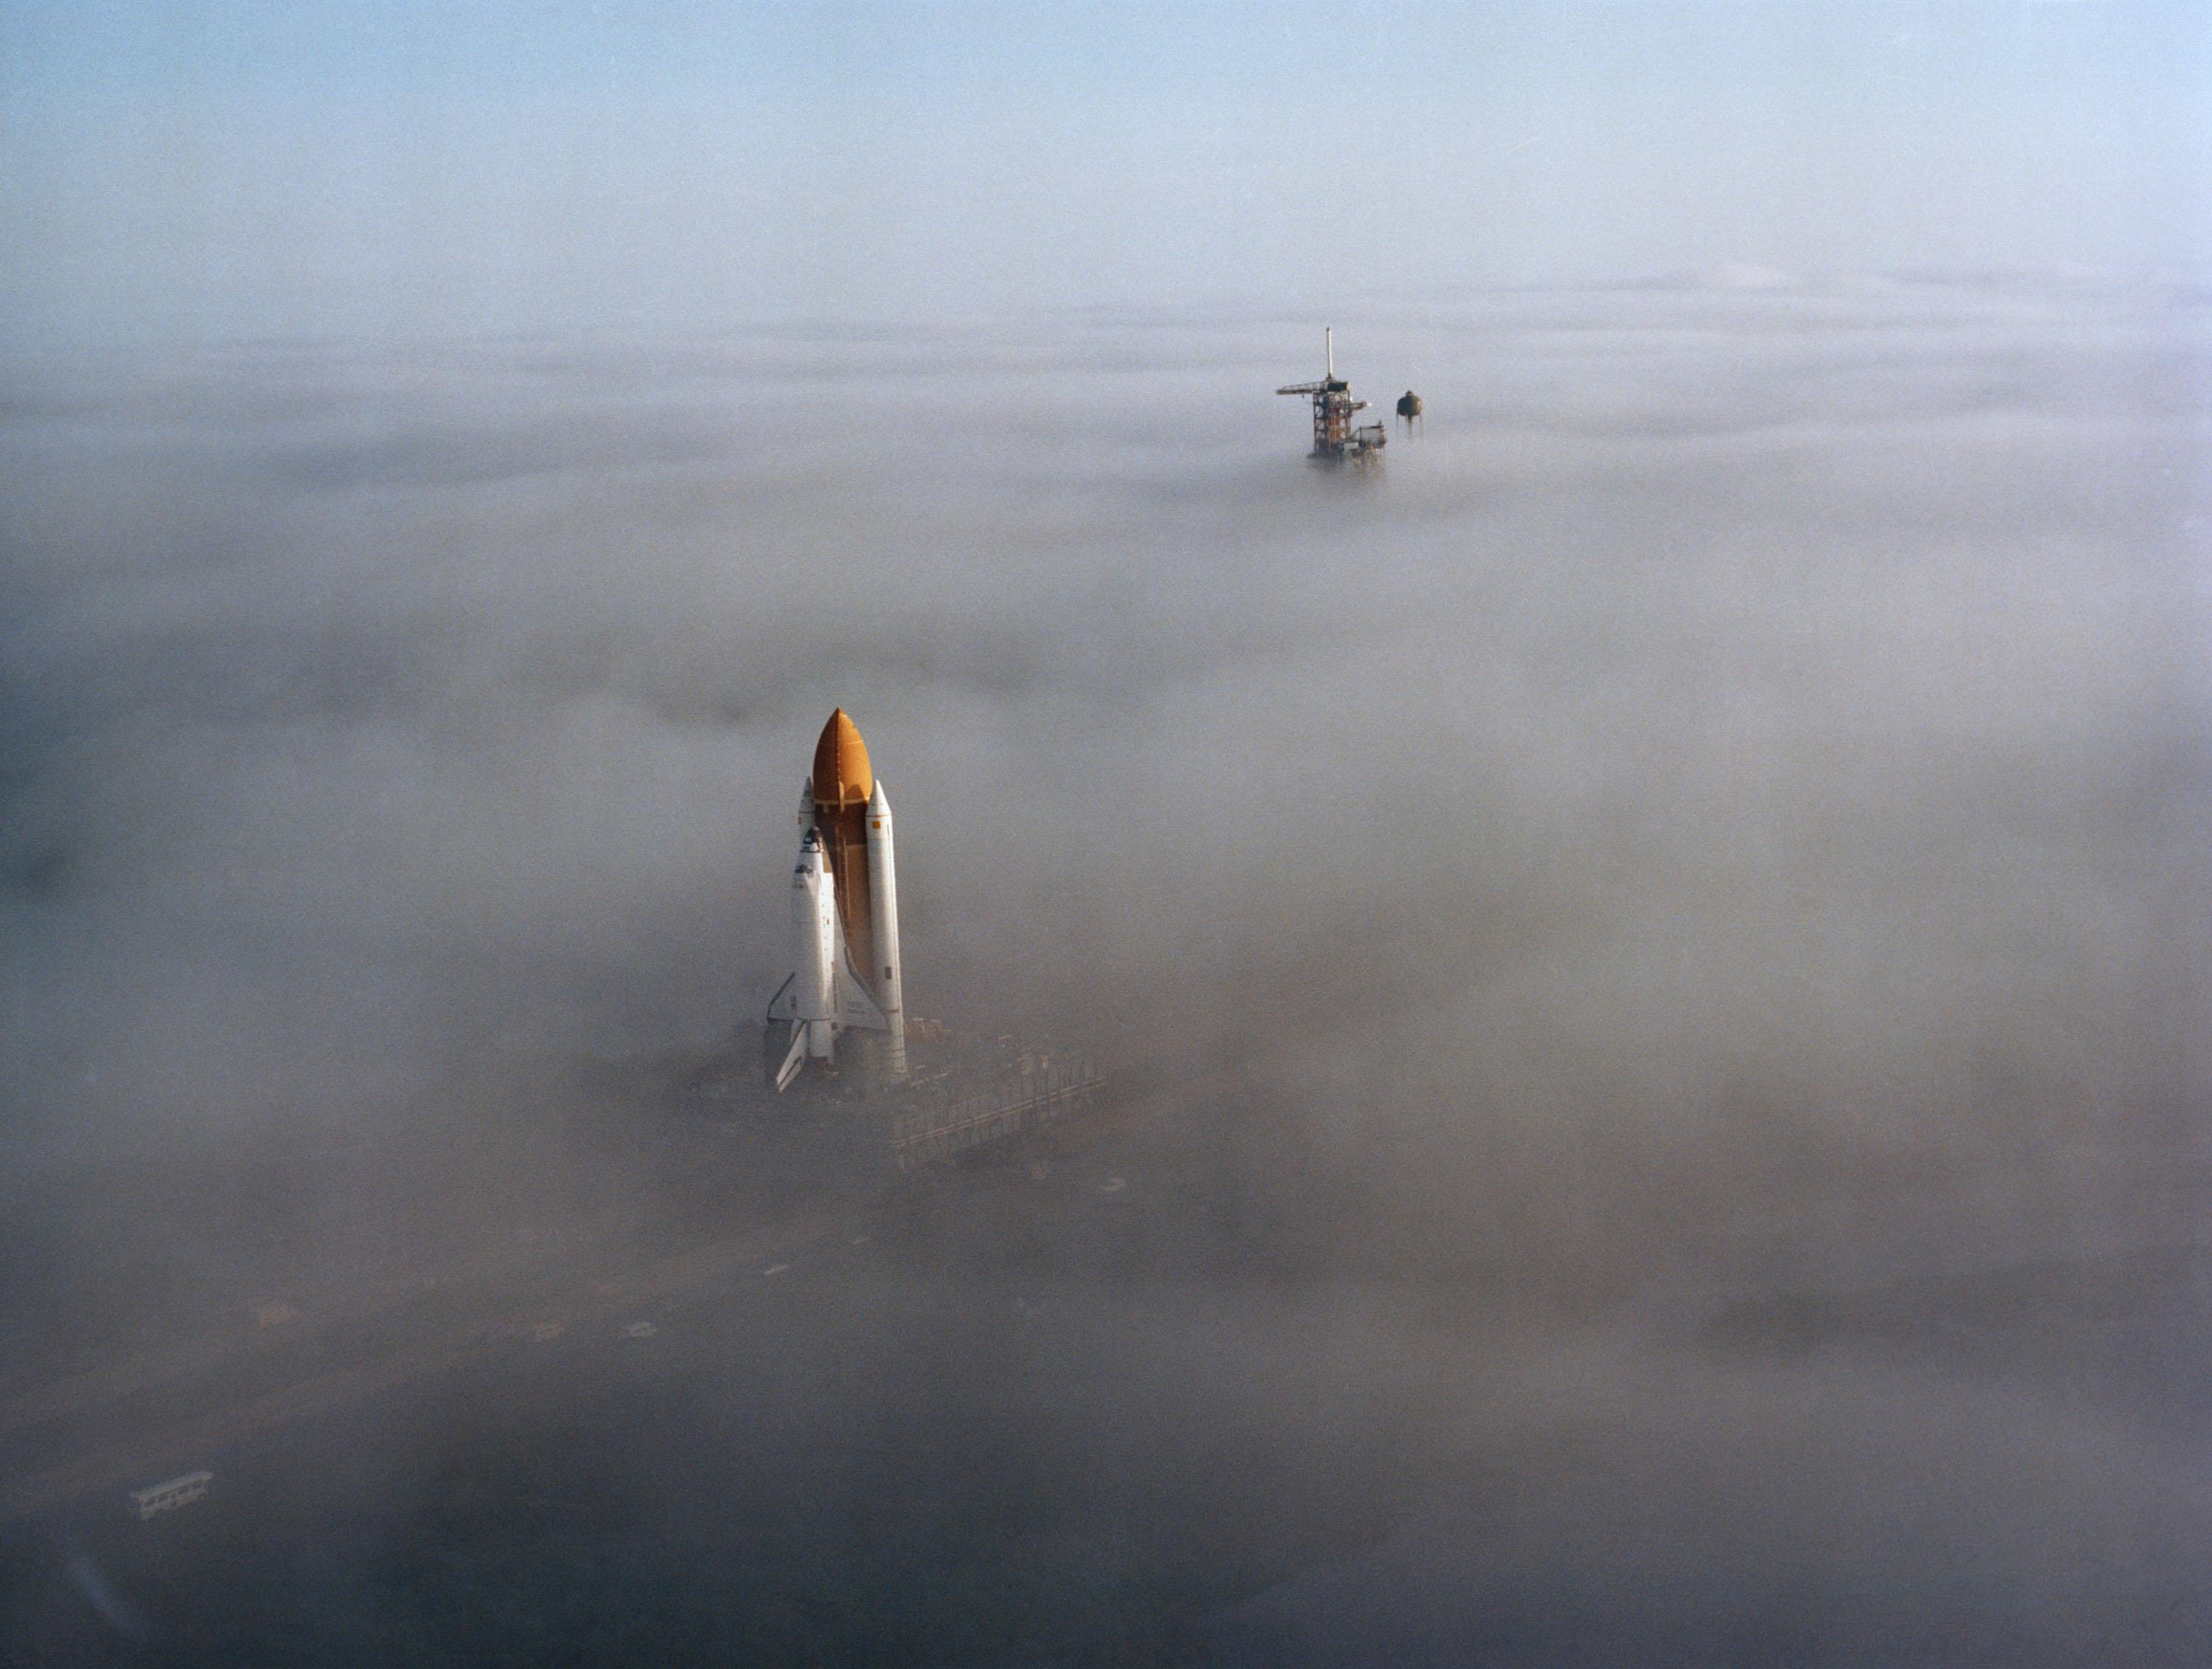
sea, ocean, bird, fog, wave, flight, extreme sport, rockets, cape canaveral, launch pad, gantry, rollout, space shuttle, atmospheric phenomenon, atmosphere of earth, launch platform